Joel Chandler Harris

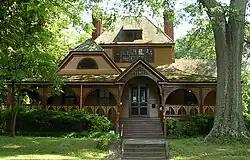
The Wren's Nest

Royalties from the book were modest, but allowed Harris to rent a six-room house in West End, an unincorporated village on the outskirts of Atlanta, to accommodate his growing family. Two years later Harris bought the house and hired the architect George Humphries to transform the farmhouse into a Queen Anne Victorian in the Eastlake style. The home, soon thereafter called The Wren's Nest, was where Harris spent most of his time.